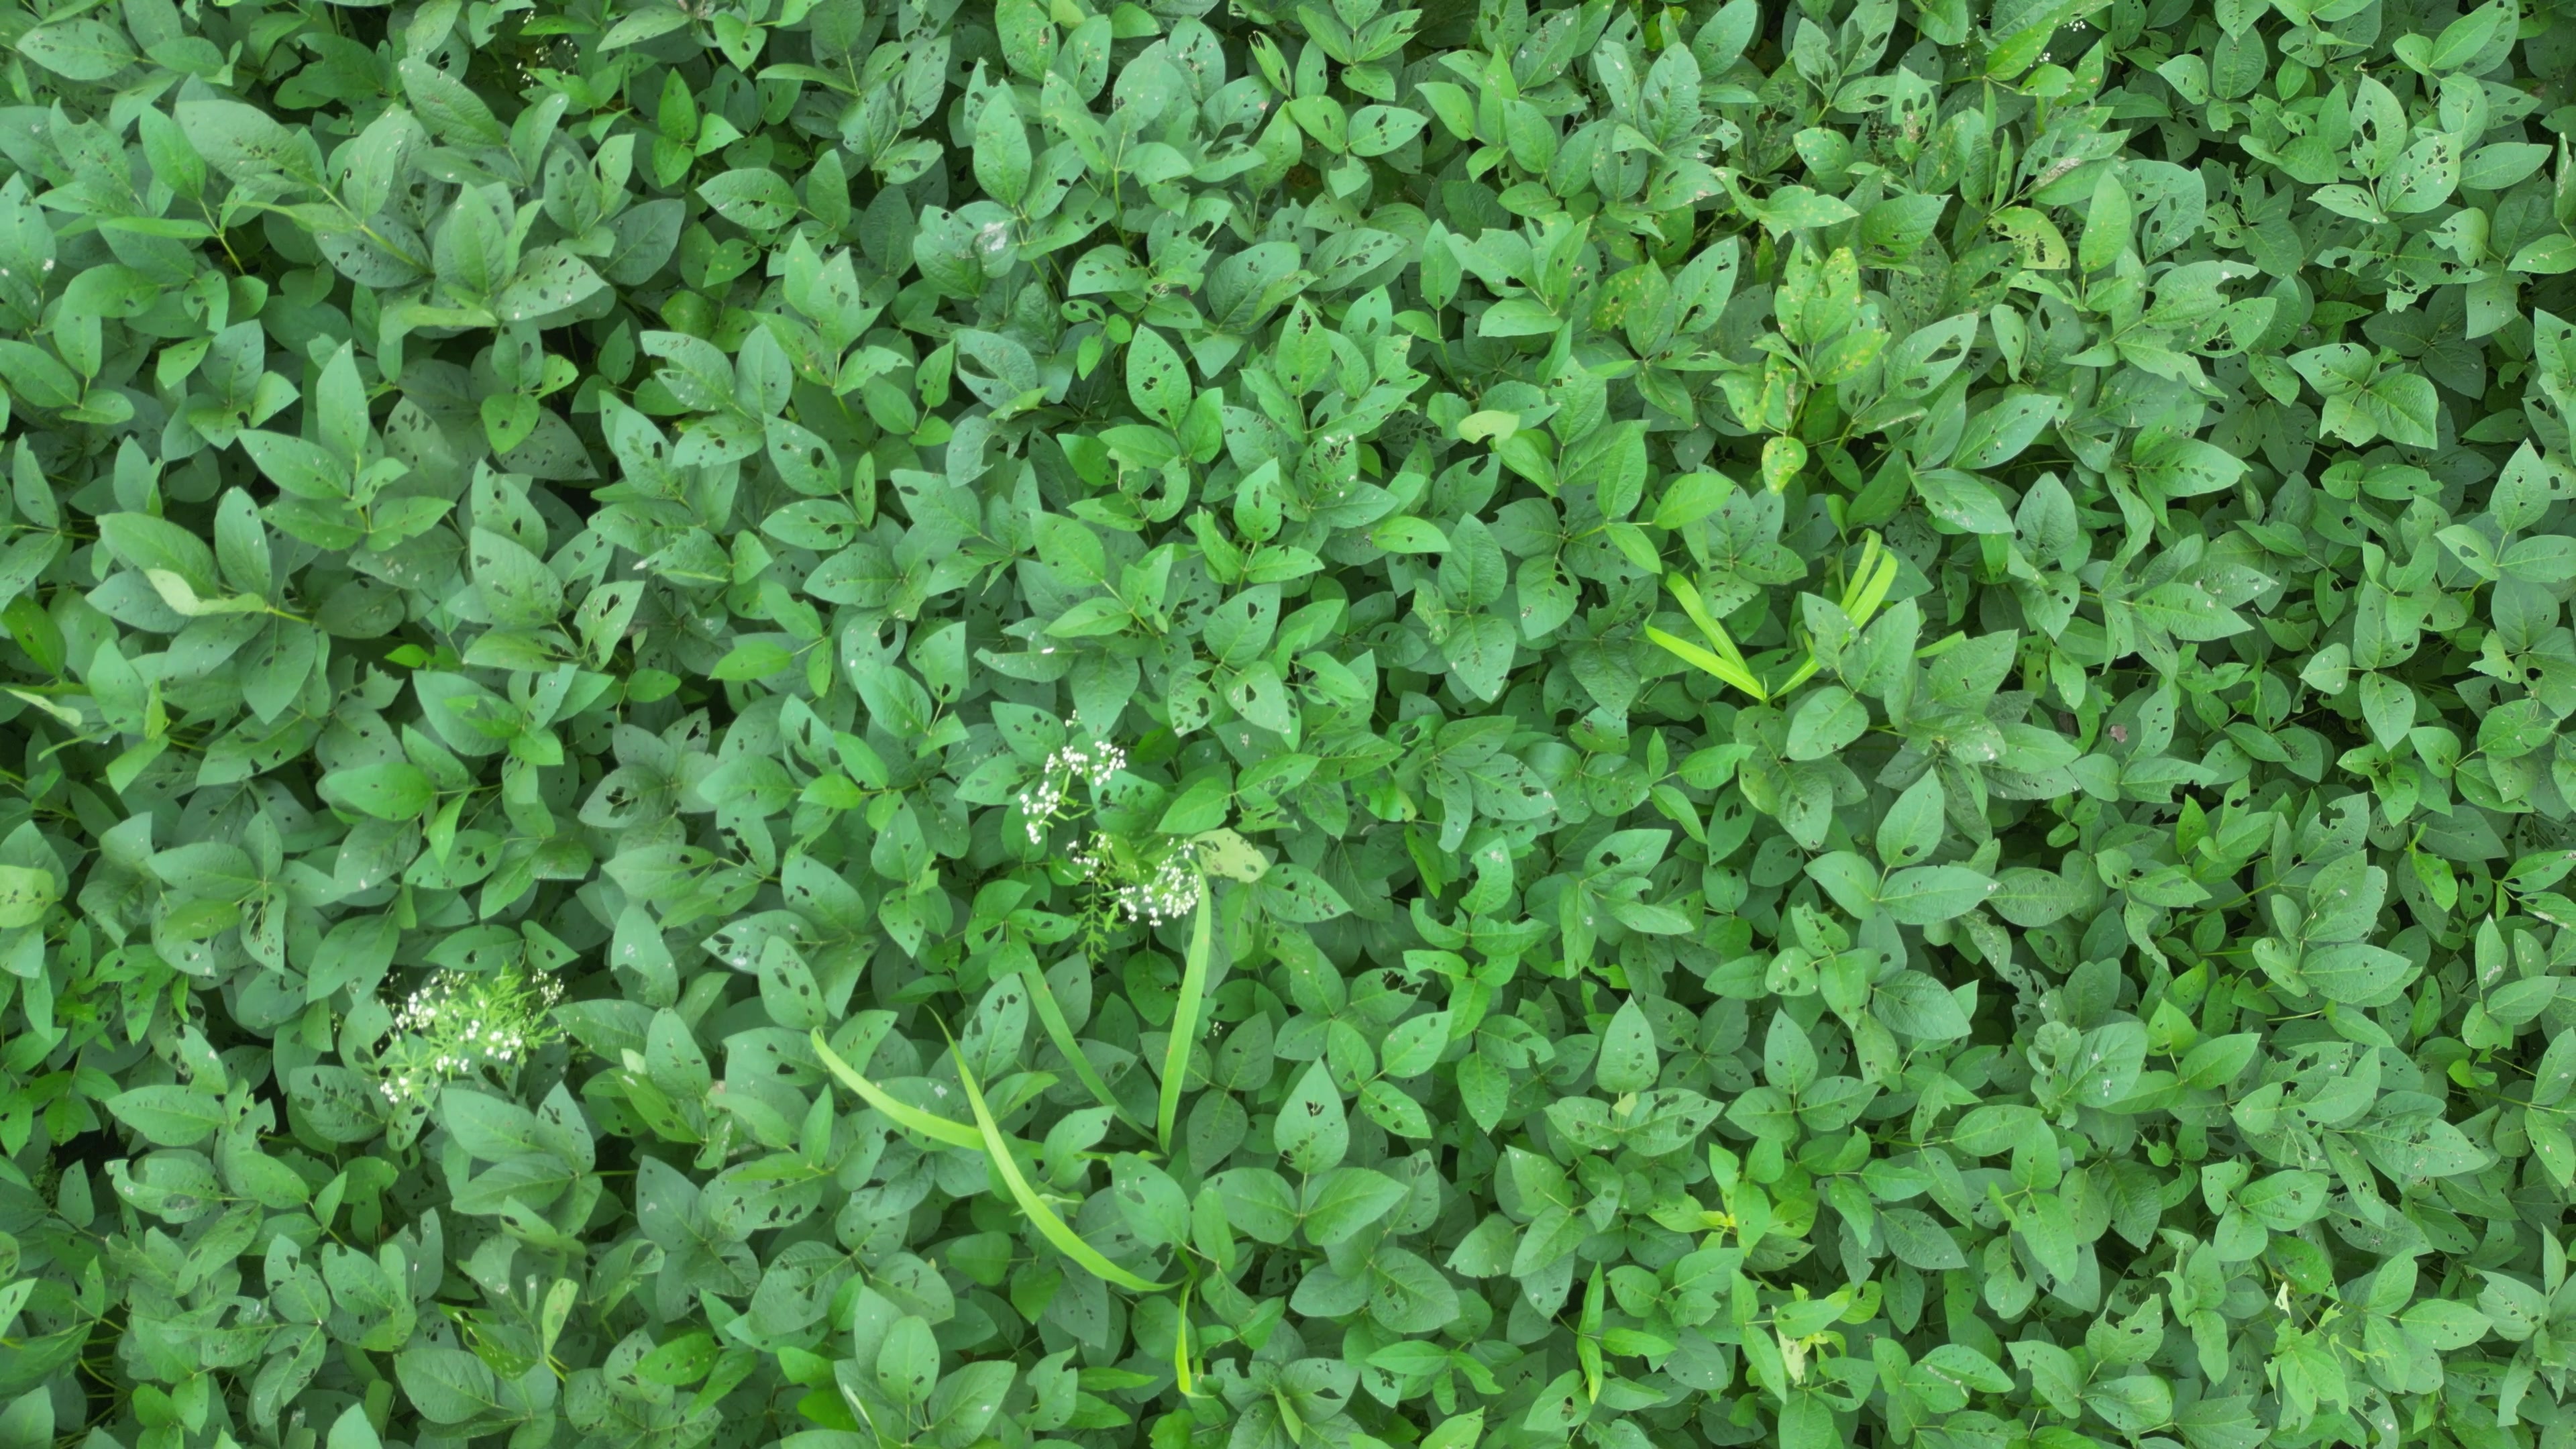
Label: Semilooper_Pest